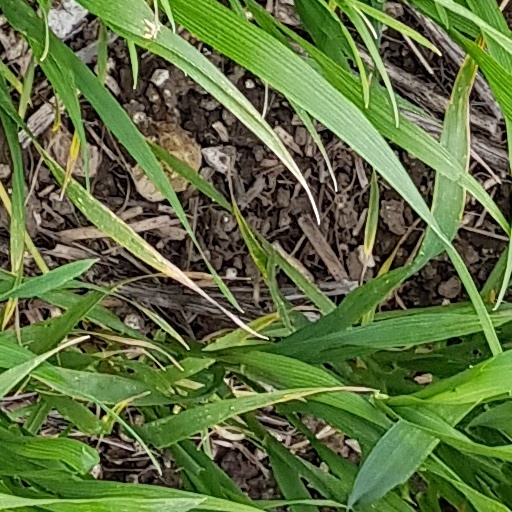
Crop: wheat